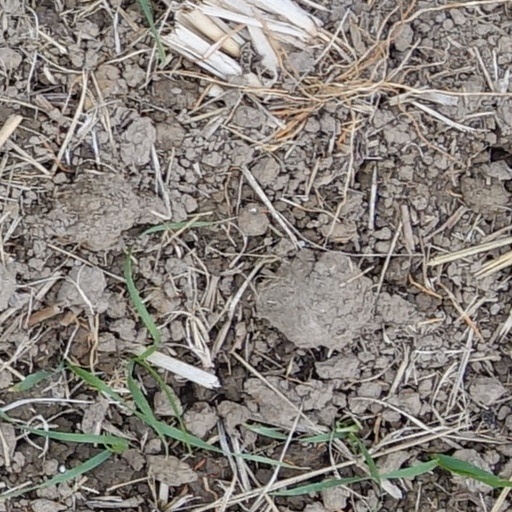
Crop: wheat